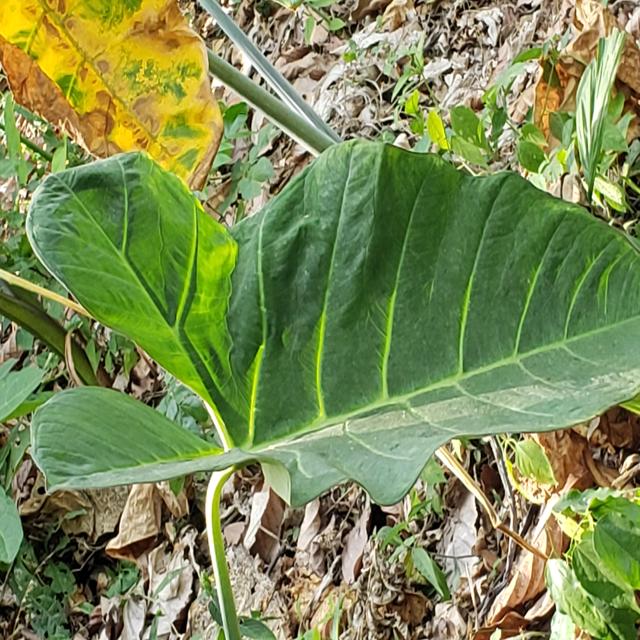
Label: Healthy